Answer in natural language. How many Doorways are visible in the scene? Choose between the following options: 2, 0, 3, 3 or 4
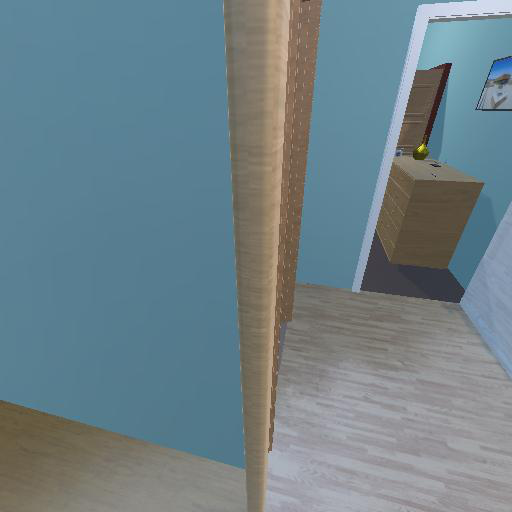
<answer>3</answer>